Rambo III (video game)

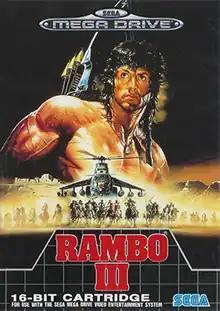
North American SG cover artwork featuring Sylvester Stallone as John Rambo

Rambo III is a series of video games based on the film "Rambo III" (1988). Like in the film, their main plots center on former Vietnam-era Green Beret John Rambo being recalled up to duty one last time to rescue his former commander, Colonel Sam Trautman, who was captured during a covert operation mission in Soviet-controlled Afghanistan. Taito released an arcade video game based on the film. The console versions were developed and published by Sega, the IBM PC compatible version was developed by Ocean and published by Taito, and Ocean developed and published the other home computer versions: Atari ST, Amiga, Spectrum, C64, Amstrad CPC.